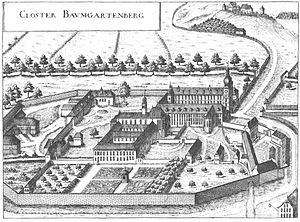
L'abbaye de Baumgartenberg est une ancienne abbaye cistercienne devenue aujourd'hui un couvent de la congrégation du Bon Pasteur à Baumgartenberg, en Haute-Autriche. L'église abbatiale est devenue paroissiale.